William Edward Harney

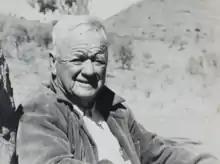
Bill Harney

William Edward Harney (18 April 1895 – 31 December 1962), best known as Bill Harney, was an Australian writer. Most of his early life was an itinerant one of poverty and hardship, punctuated by tragedy, spent mainly in the outback. He is notable for his writings about the Aboriginal peoples of Australia's Northern Territory.